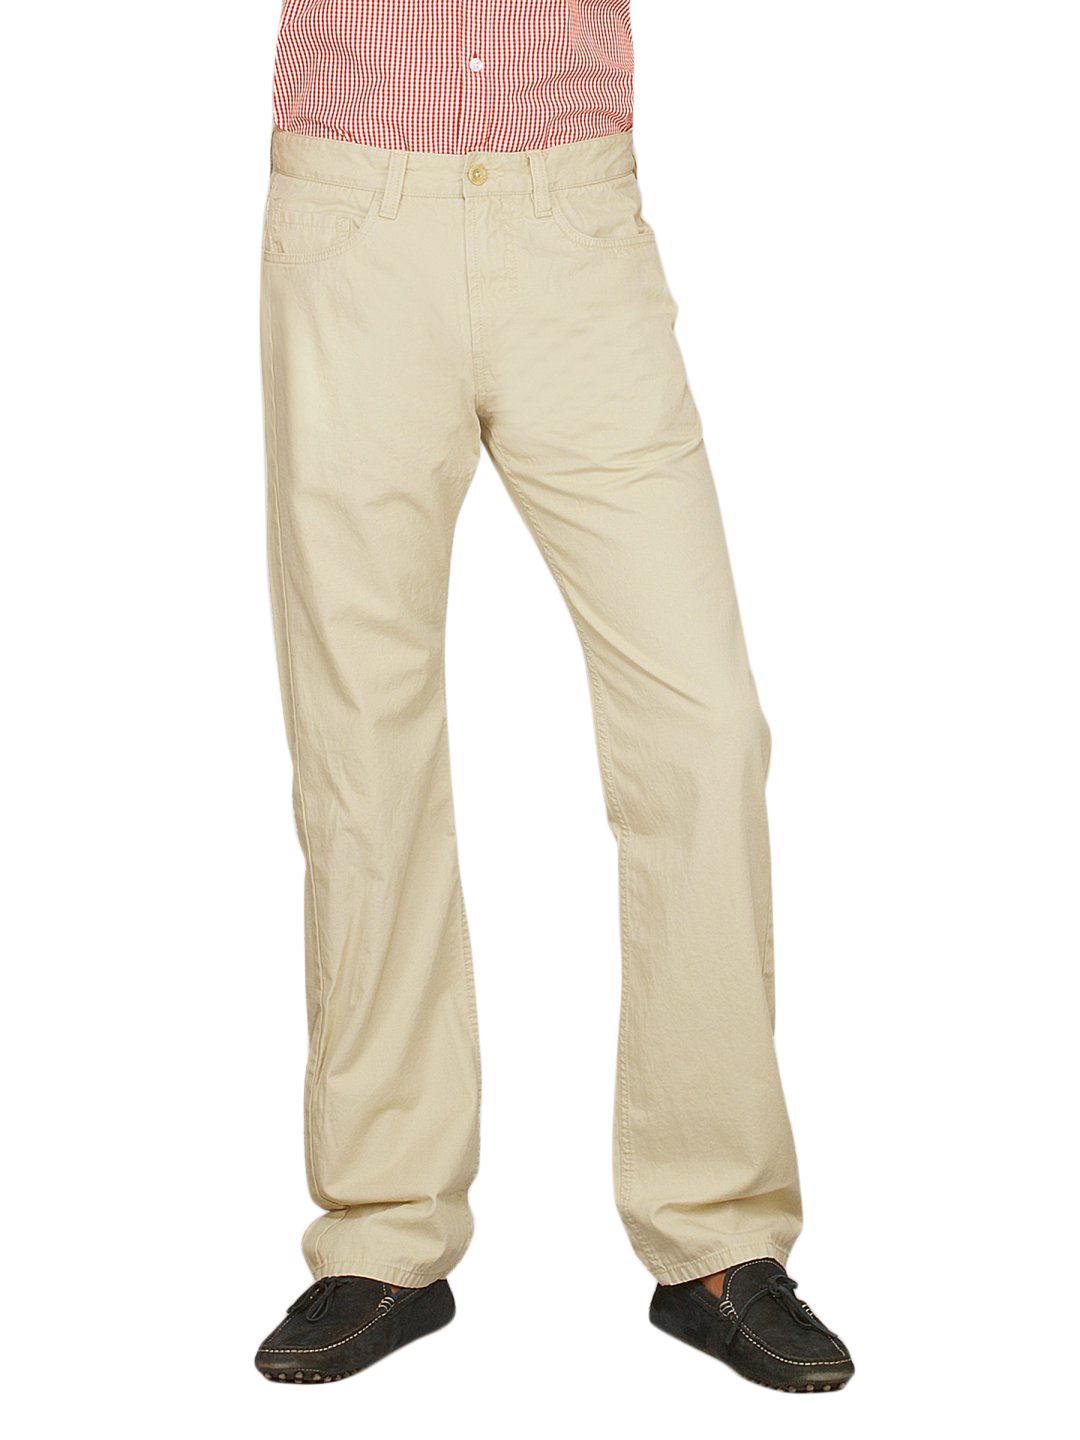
Timberland Men's Twill 5 Oats Beige Pant
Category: Apparel / Bottomwear / Track Pants
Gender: Men
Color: Cream
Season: Summer 2011
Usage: Casual